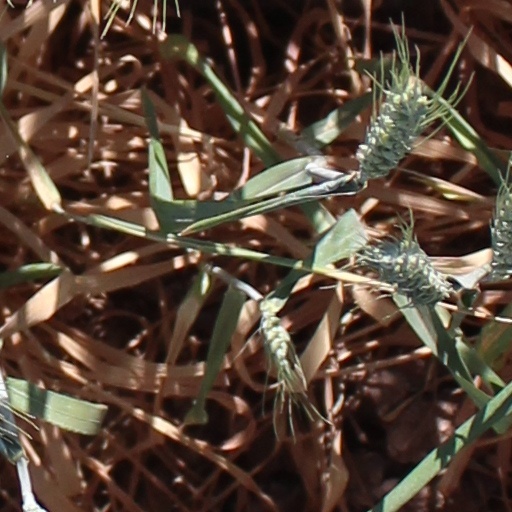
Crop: wheat